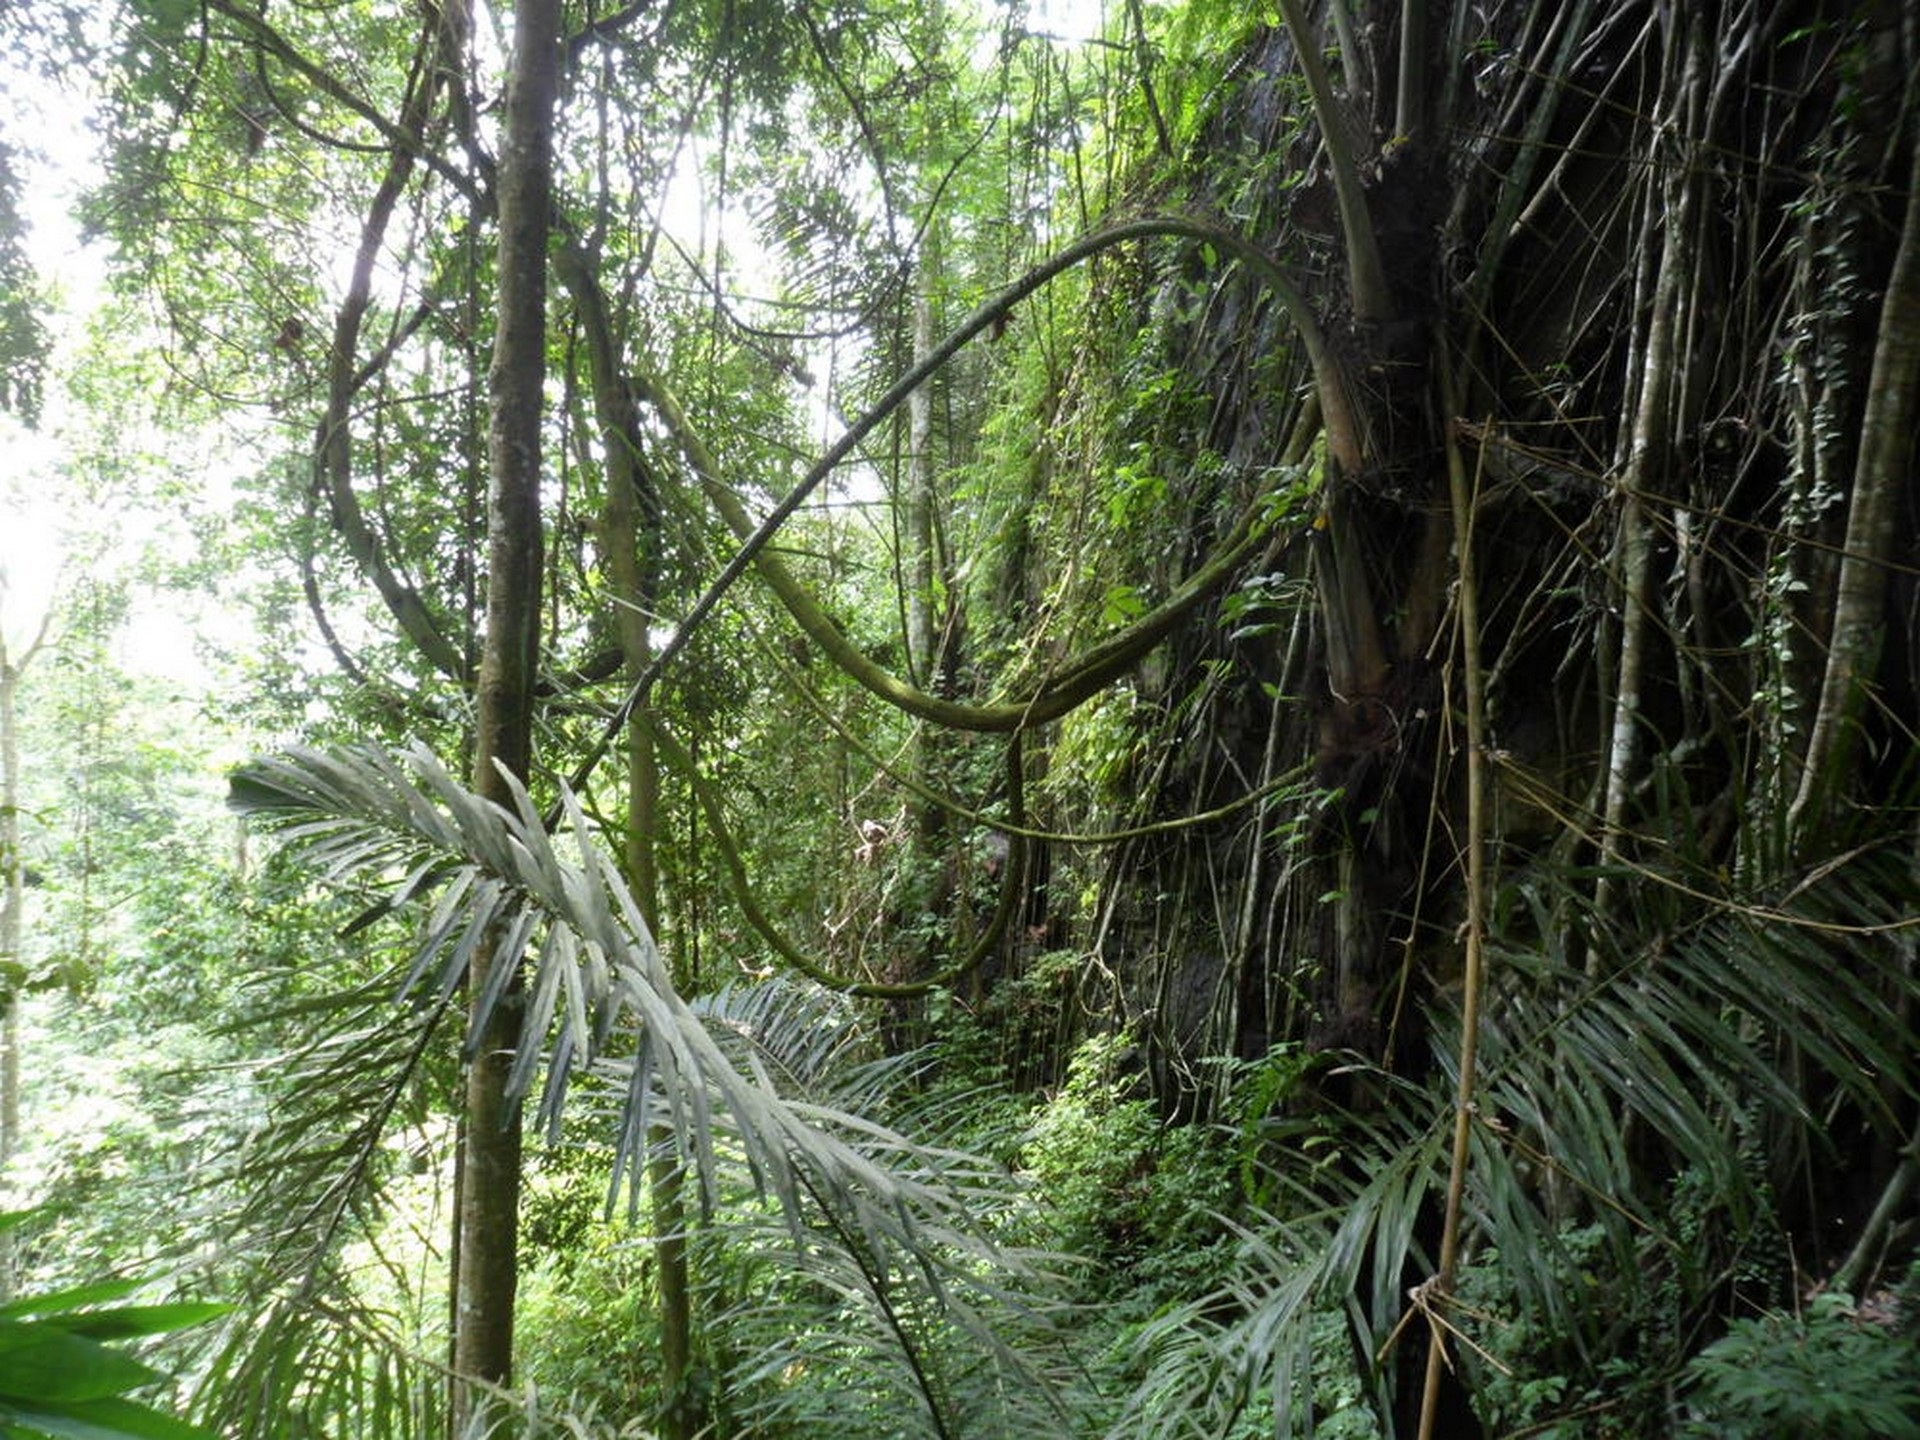
tree, forest, wilderness, branch, jungle, botany, vegetation, rainforest, wetland, woodland, habitat, ecosystem, biome, old growth forest, natural environment, geographical feature, temperate broadleaf and mixed forest, temperate coniferous forest, lianas